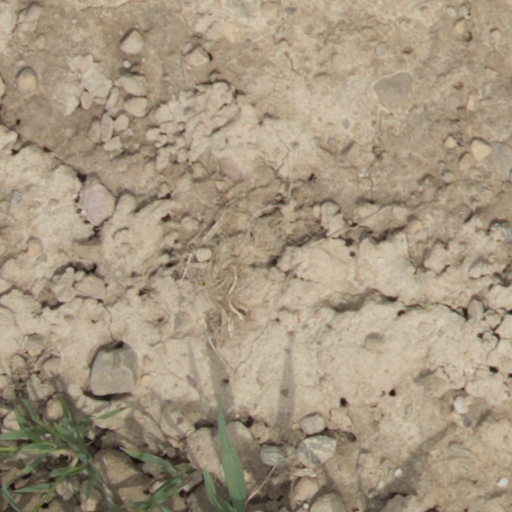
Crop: wheat